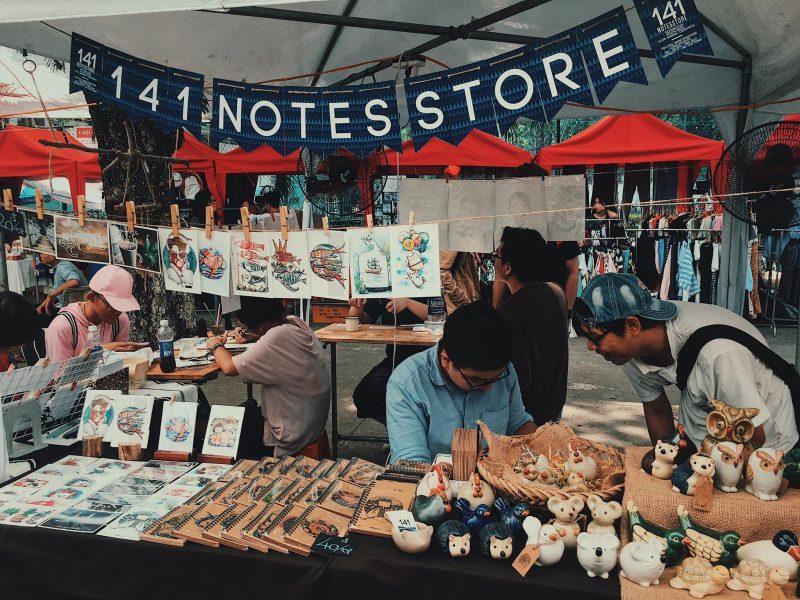
có nhiều món đồ lưu niệm xuất hiện ở bên trong gian hàng